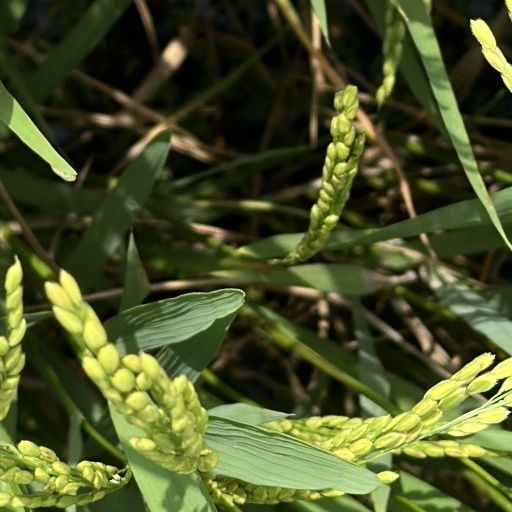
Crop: rice